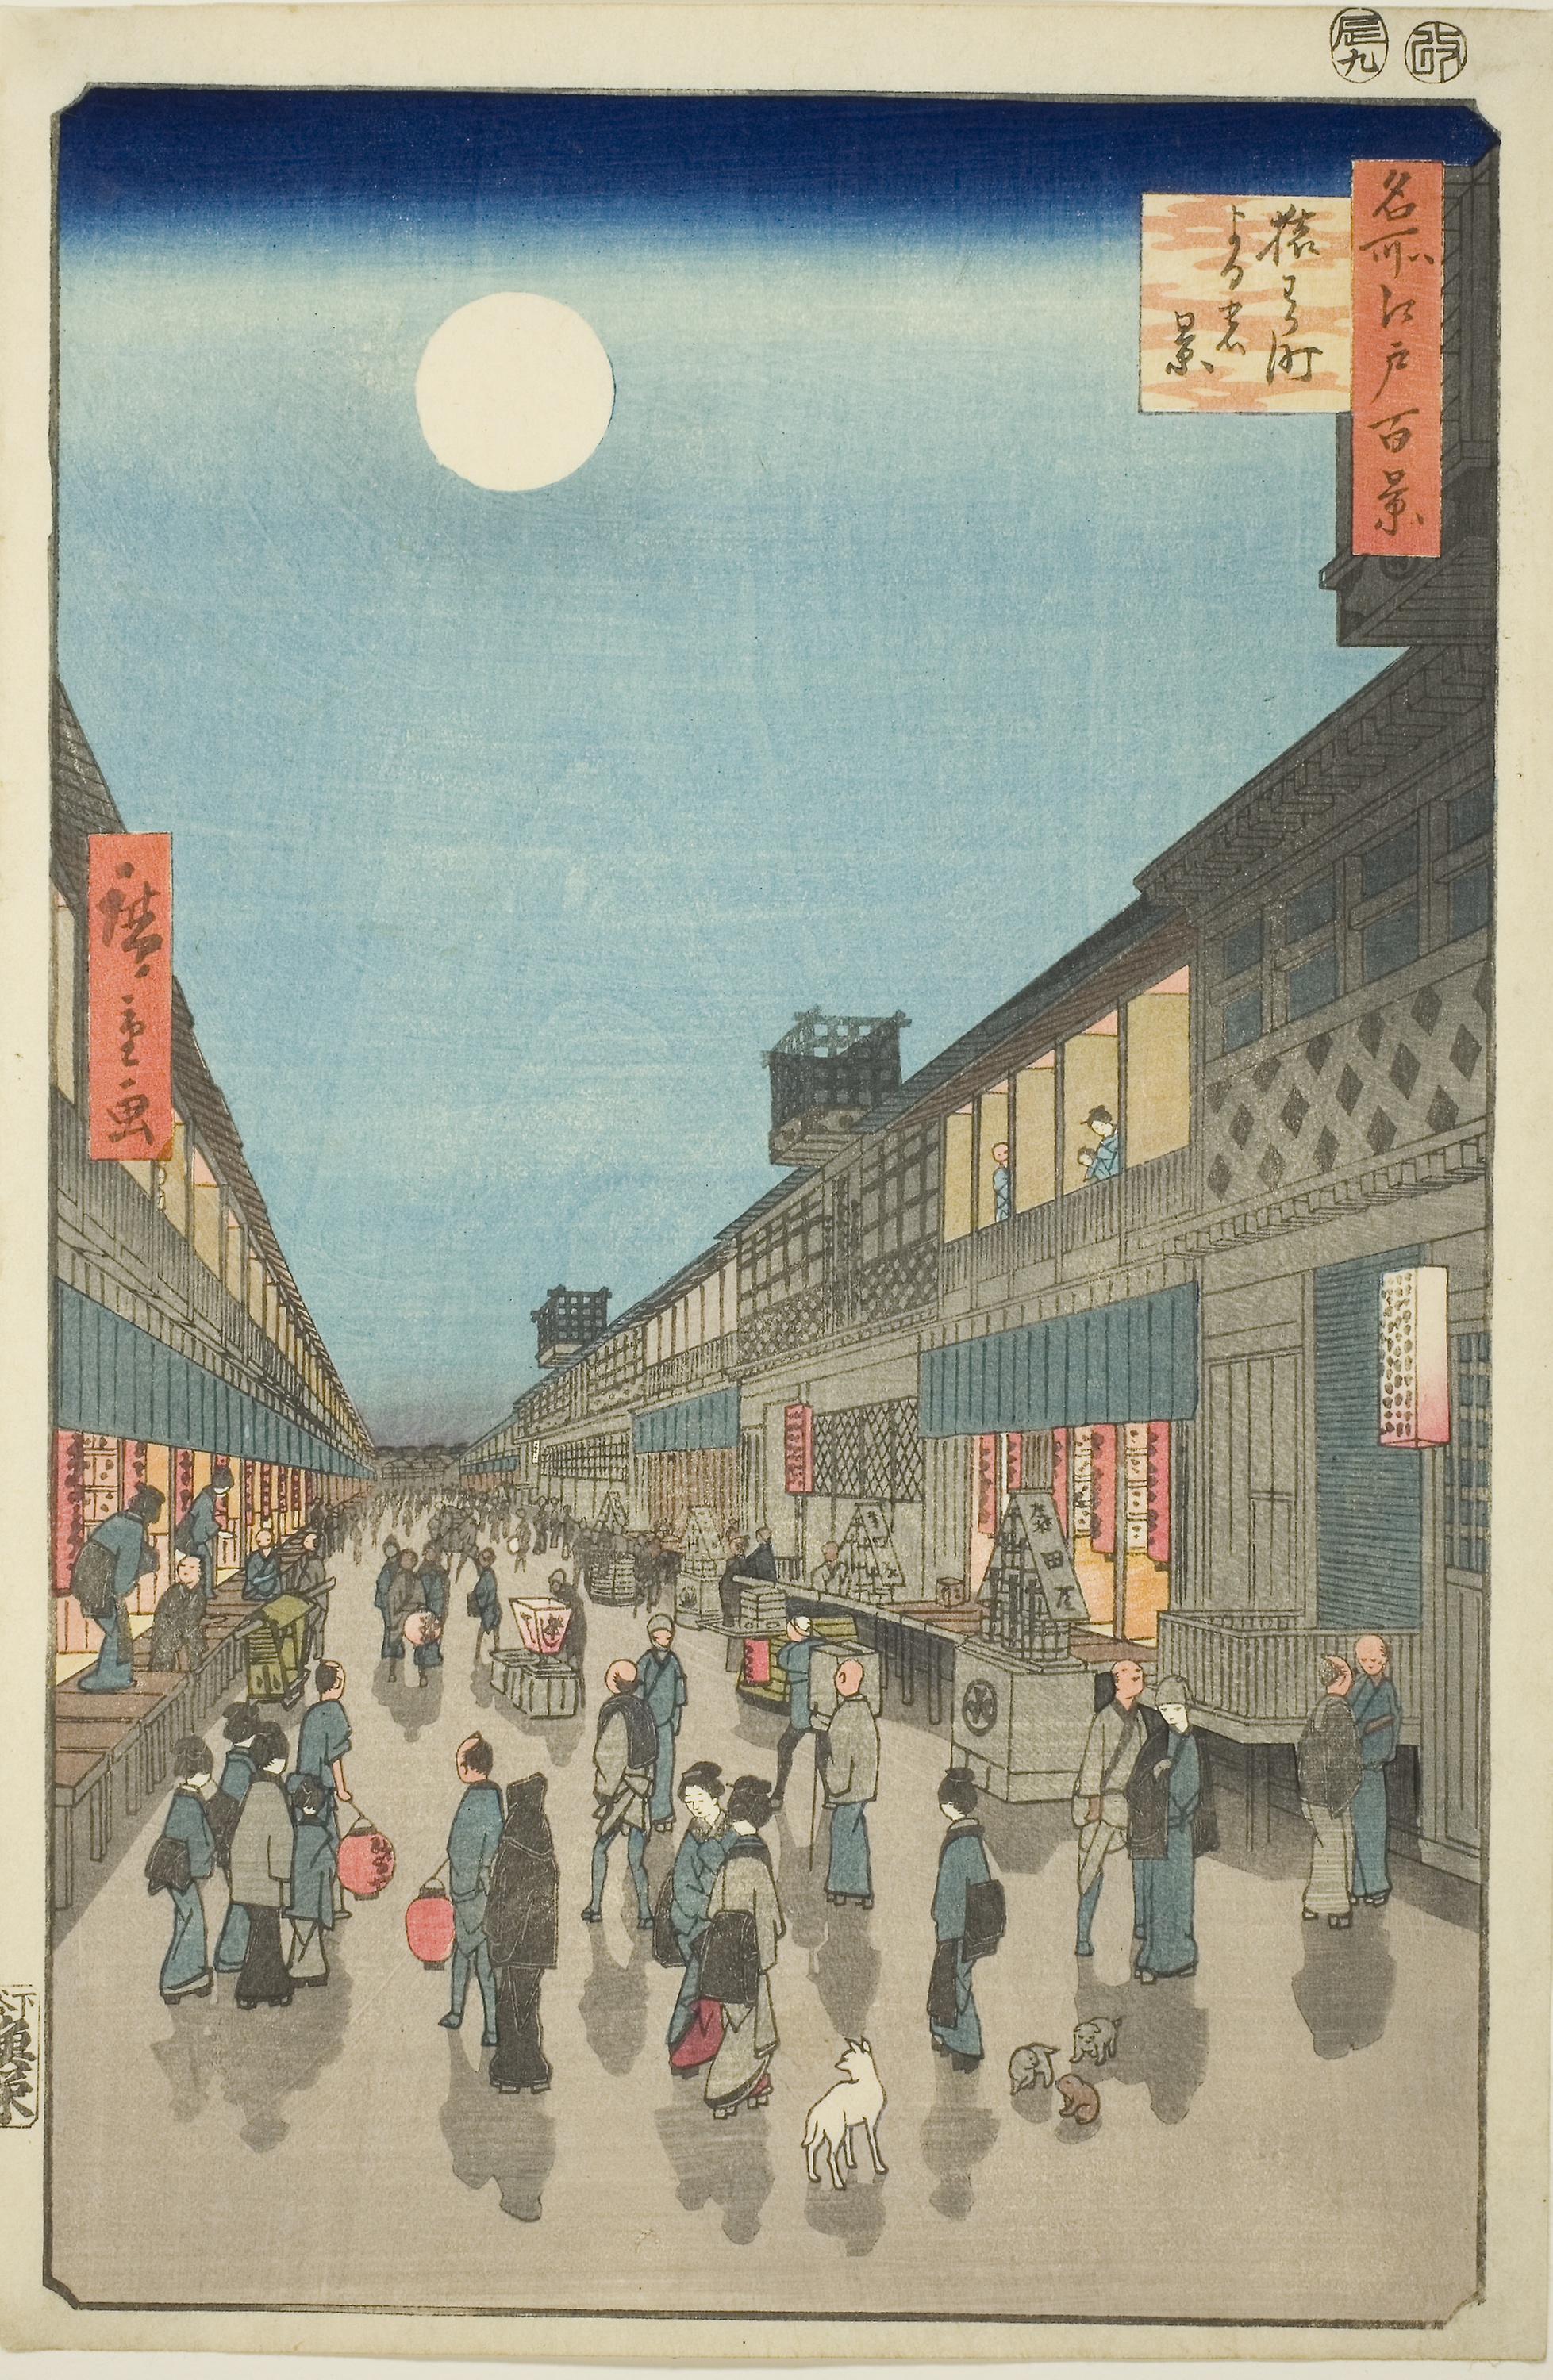
illustration, paper product, art, painting